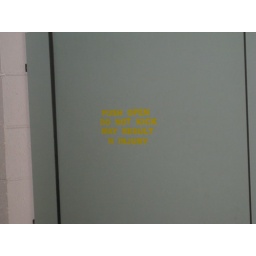
Painted on all the bathroom stall doors at the rest stop. &amp;quot;Push open. Do not Kick. May result in injury.&amp;quot;